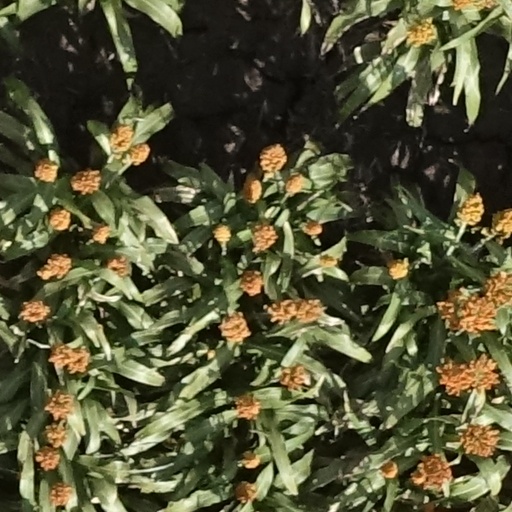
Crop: sorghum